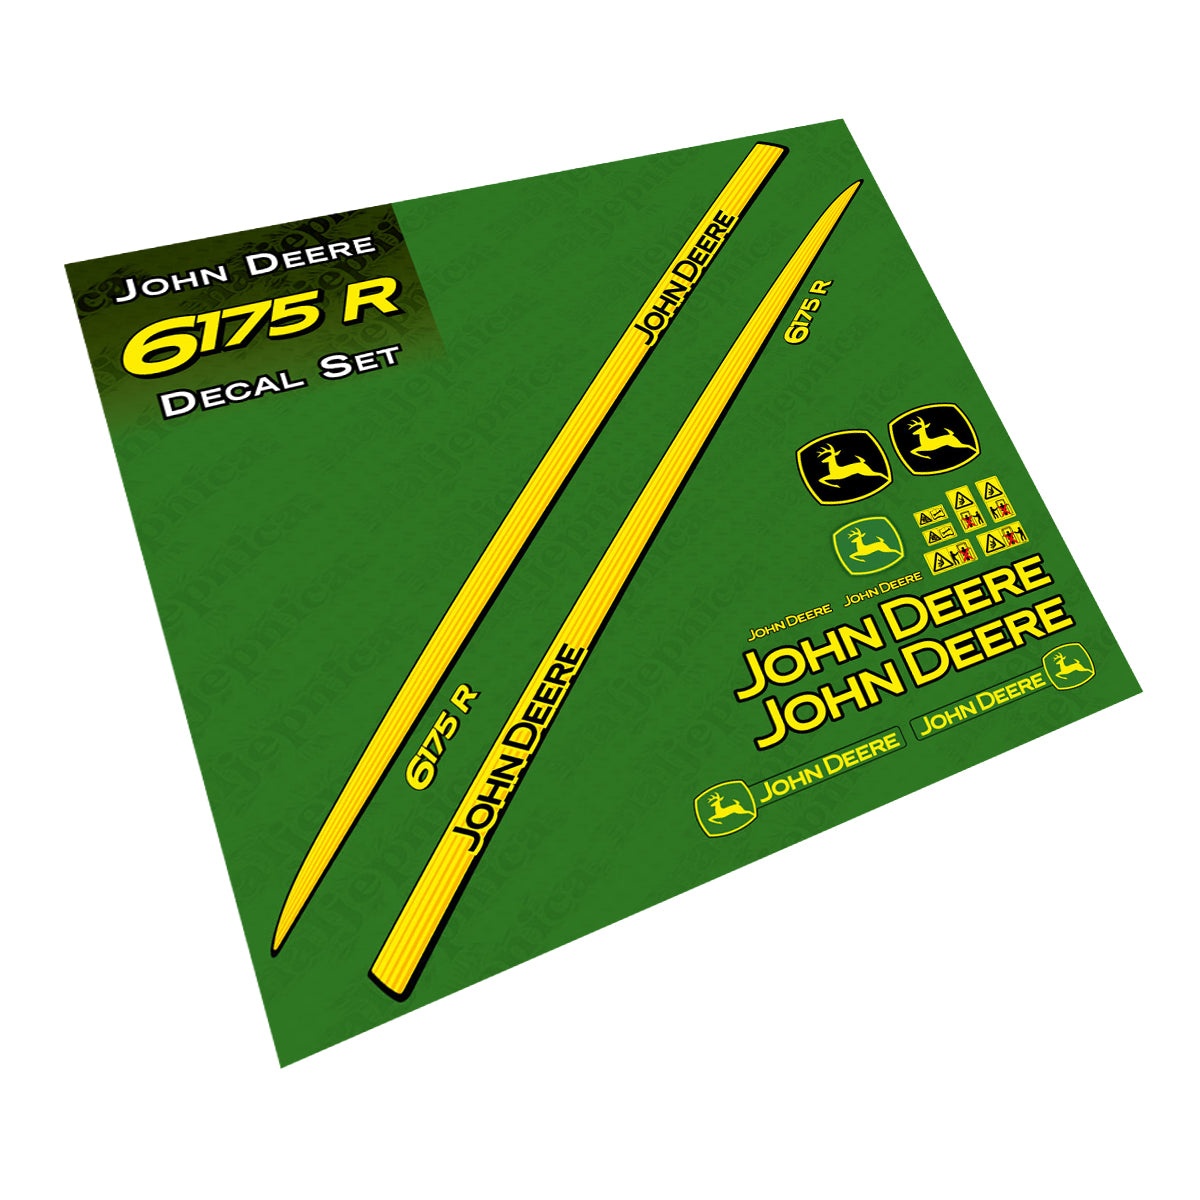
John Deere 6175 R Tractor Decal (Sticker) Set
Aftermarket replacement decals set to fit John Deere Tractor. 1. Premium Aftermarket Decals for Boats and Vehicles Give your boat or vehicle a factory-fresh look with our premium aftermarket decals . Designed for durability, UV resistance, and easy application , our decals offer a long-lasting and professional finish. Shop our selection of aftermarket decals today and upgrade your ride! 2. High-Quality Custom Decals for All Applications At Decal Works LTD , we provide custom decals for boats, motorcycles, trucks, and more. Our high-quality vinyl decals are designed to withstand extreme weather conditions while maintaining their bold colors and sleek finish . Browse our wide selection of replacement decals to find the perfect fit for your project. 3. Weather-Resistant Vinyl Decals for Maximum Durability Upgrade your vehicle with scratch-resistant, fade-proof, and weather-resistant decals from Decal Works . Our decals are made from high-performance vinyl , ensuring long-lasting adhesion and a professional factory look . Perfect for marine, automotive, and industrial applications . Tools & Materials Needed Before starting, gather the following materials: Aftermarket decal Soapy water solution (mix water with a few drops of dish soap) Squeegee or plastic card Masking tape or painter’s tape Microfiber cloth Measuring tape or ruler Razor blade or utility knife (optional for trimming) Step-by-Step Guide to Applying Aftermarket Decals Step 1: Mark the Position of the Decal Using masking tape or a non-permanent marker, outline the area where you want to place the decal. This ensures proper alignment and prevents crooked application. Step 2: Remove the Decal and Prepare a Clean Surface Carefully peel off the decal and place it on a rigid, flat surface. Make sure the application area on your boat or vehicle is clean, dry, and free from dust, grease, or wax. Use a microfiber cloth and a mild cleaning solution to wipe the surface. Step 3: Peel Back the Backing Paper & Apply Soapy Water Slowly peel off the backing paper from the decal. As you do this, spray a light mist of the soapy water solution onto the adhesive side of the decal. This will allow you to adjust its position more easily during application. Step 4: Position the Decal on the Marked Area Carefully place the wet decal onto the marked position. The soapy water prevents the decal from sticking immediately, giving you time to make minor adjustments. Step 5: Smooth Out the Decal & Remove Excess Water Using a squeegee or plastic card, gently press the decal from the center outward. This will remove any trapped air bubbles and excess water. Be sure to use even pressure to avoid wrinkles. Step 6: Let the Decal Dry & Remove the Transfer Tape (If Applicable) Allow the decal to dry for at least 24 hours before exposing it to water or harsh conditions. If your decal comes with a transfer tape, carefully peel it off once the decal is fully adhered. Common Mistakes to Avoid ❌ Applying decals on a dirty or greasy surface – this can cause peeling. ❌ Not using soapy water – dry application may lead to air bubbles. ❌ Rushing the process – always let the decal dry completely. ❌ Using excessive force when squeegeeing – this may stretch or damage the decal. Maintenance Tips for Long-Lasting Decals ✅ Hand wash your boat or vehicle instead of using high-pressure washers. ✅ Avoid harsh chemicals that may fade or damage the adhesive. ✅ Check for peeling edges and press them down if needed. ✅ Store in a shaded area when possible to prevent excessive UV exposure. Why Choose Decal Works for Aftermarket Decals? Decal Works LTD provides high-quality, weather-resistant vinyl decals designed to enhance the look of your equipment, boat, or vehicle. Their decals offer a factory-fresh appearance , ensuring a professional and seamless fit. With a fade-resistant and scratch-proof finish, decals from Decal Works maintain their vibrant colors for years. This is not an OEM decal - this is reproduction, similar to the original. May differ from the original in color, size, or shape. Logos are copyrighted by their respective owners.
Brand: 4-11 Decals
Category: Vehicles & Parts > Vehicle Parts & Accessories > Vehicle Maintenance, Care & Decor > Vehicle Decor > Vehicle Decals